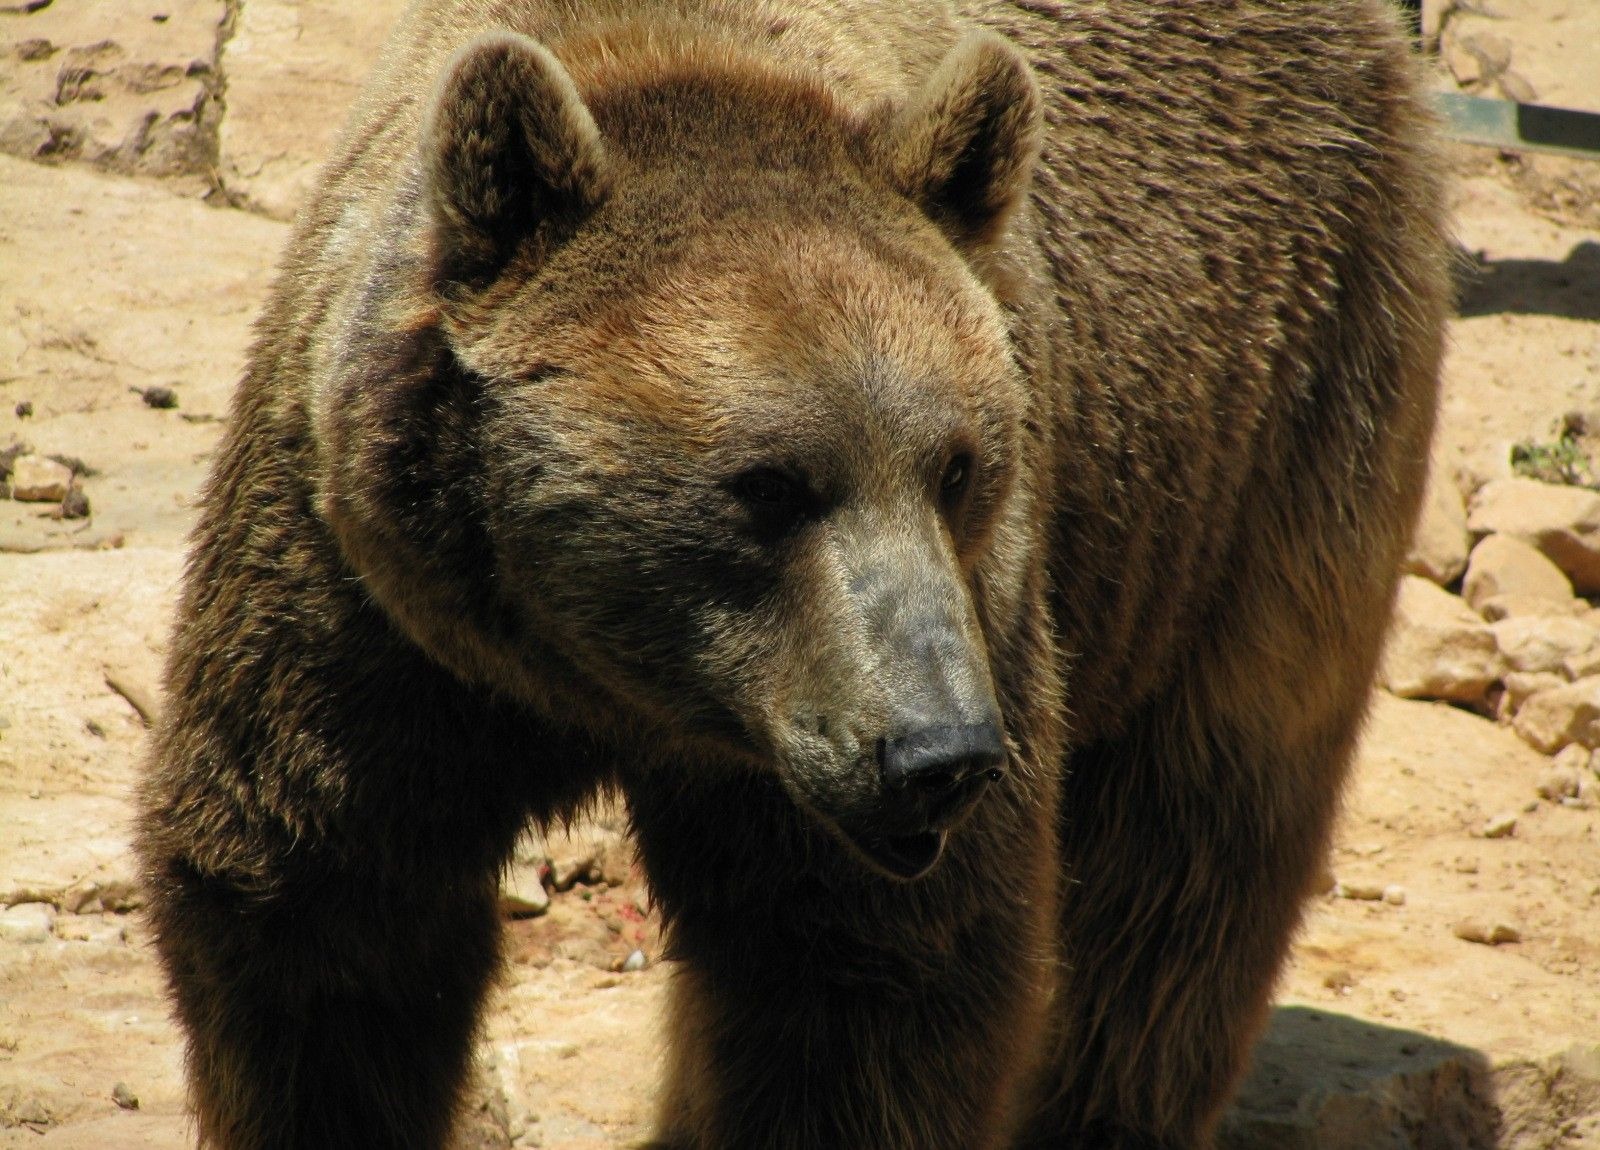
bear, head, brown bear, wild, face, wildlife, zoo, symbol, mascot, grizzly, fur, beast, big, claw, strength, paw